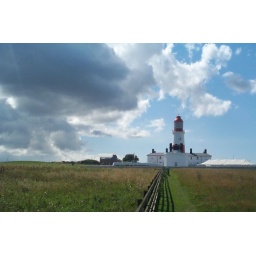
A lighthouse near Newcastle - I like the way the clouds threaten the lighthouse.